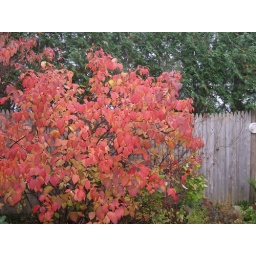
Viburnum in the fall. View from the kitchen window